Church and Convent of the Third Order of Our Lady of Carmo

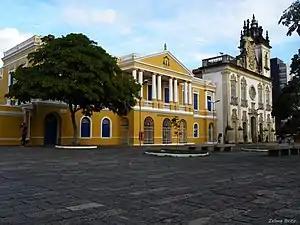
Former Carmelite convent and current headquarters of the Archdiocese of Paraíba, and the right Church of Our Lady of Carmo

The religious order of the Carmelites arrived in the State of Paraíba probably in 1591, together with the Benedictines, Franciscans and Jesuits, with the aim of evangelizing and catechizing the Indians. At the end of the sixteenth century the Carmelites began to build a house of their own in Paraíba. The completion of the work was delayed, including the Carmo Convent, the church of Nossa Senhora do Carmo, the chapel of Santa Teresa and the home of the exercises of the Third Brothers.